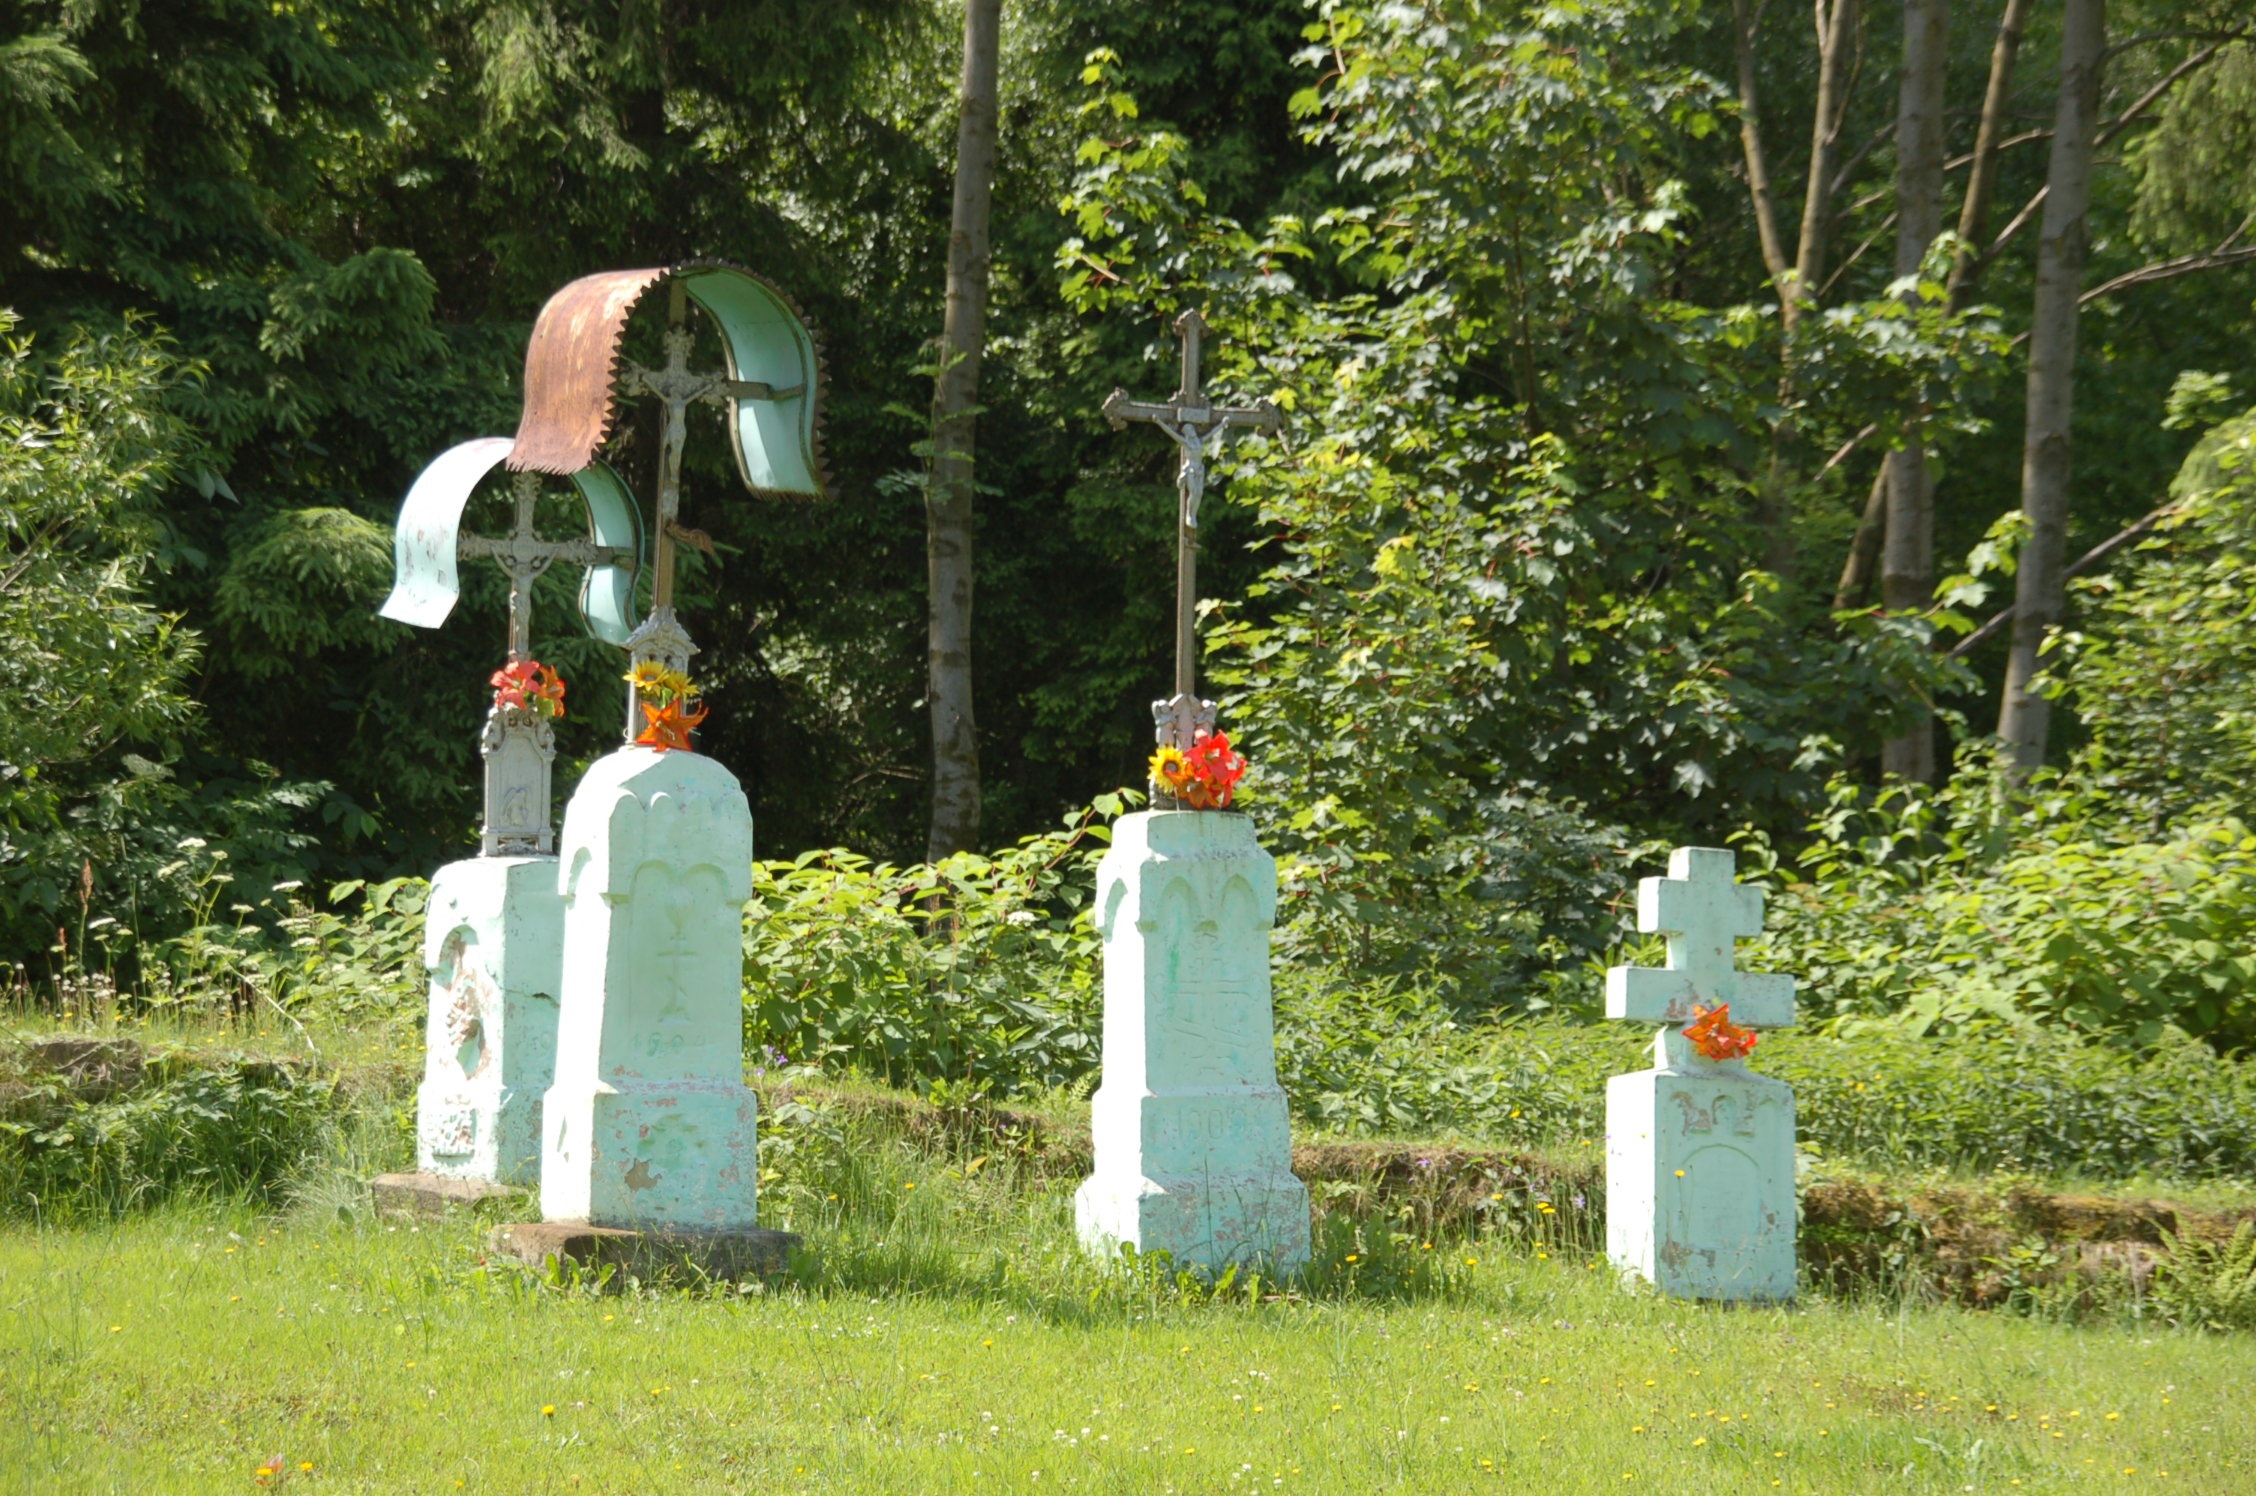
monument, memory, cemetery, tombstone, grave, memorial, beskid niski, grekokatolicyzm